Dodge Viper (SR II)

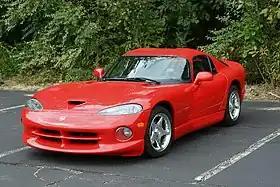
1996 Dodge Viper GTS

The Dodge Viper (SR II) is the second-generation Dodge Viper sports car, manufactured by American automobile manufacturer Dodge. Two versions of the Viper were produced during the second generation. The RT/10, which had many parts carried over from the previous generation during the initial year of production and a new coupe named the GTS which was introduced in mid-1996.